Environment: real
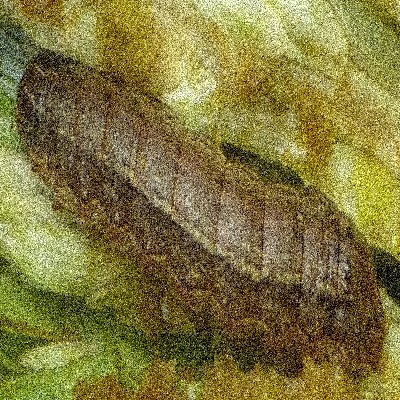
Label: fall_armyworm